Race for Your Life, Charlie Brown

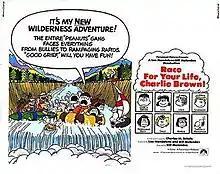
UK Promotional poster

Race for Your Life, Charlie Brown is a 1977 American animated adventure comedy film produced by United Feature Syndicate for Paramount Pictures, directed by Bill Melendez and Phil Roman, and the third in a series of films based on the "Peanuts" comic strip. It was the first "Peanuts" feature-length film produced after the death of composer Vince Guaraldi, who was originally intended to score the film, and used the same voice cast from the 1975 and 1976 TV specials, "You're a Good Sport, Charlie Brown", "Happy Anniversary, Charlie Brown", and "It's Arbor Day, Charlie Brown", and the same voice cast member from the 1974 TV special, "It's a Mystery, Charlie Brown". However, Liam Martin voiced Linus van Pelt for the last time in the movie, and went on to voice Charlie Brown in the 1978 TV special, "What a Nightmare, Charlie Brown!". This would be Stuart Brotman's final role before his death from a brain aneurysm in 2011.